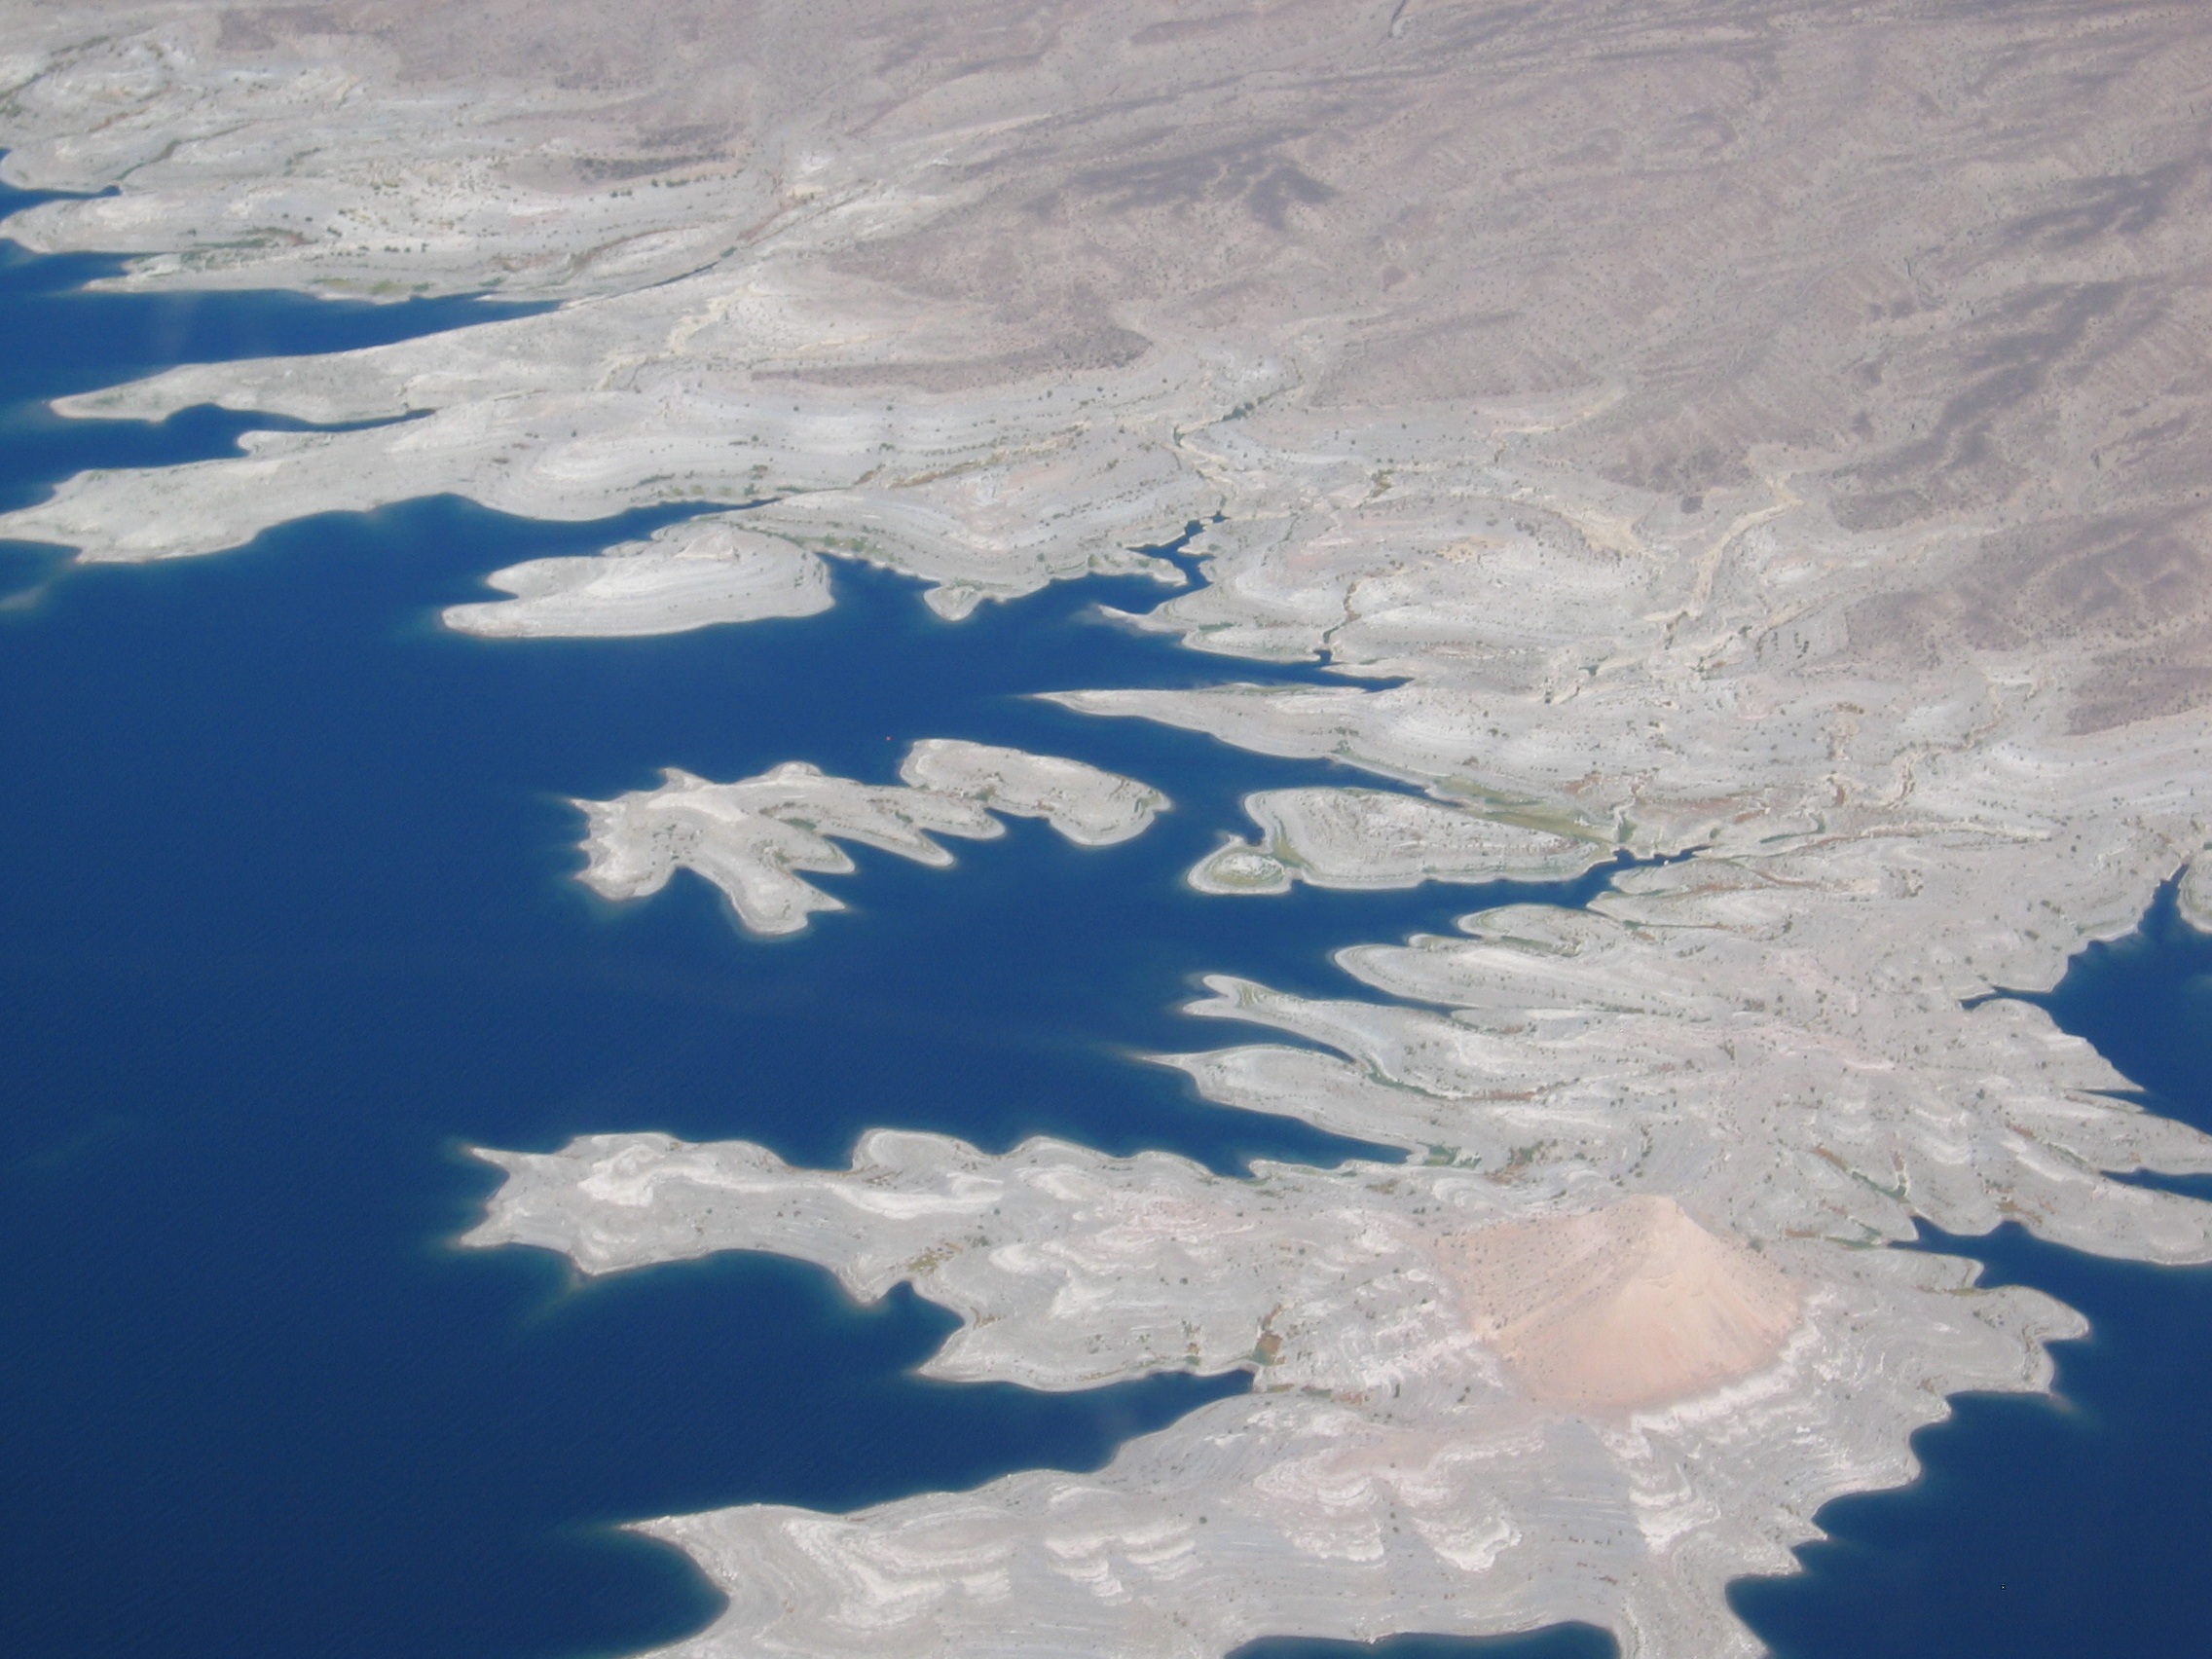
sea, ocean, snow, winter, cloud, desert, view, atmosphere, ice, reflection, usa, america, canyon, grand canyon, arctic, aerial, iceberg, arizona, colorado, melting, southwest, tundra, freezing, arctic ocean, atmosphere of earth, geological phenomenon, ice cap, sea ice, polar ice cap